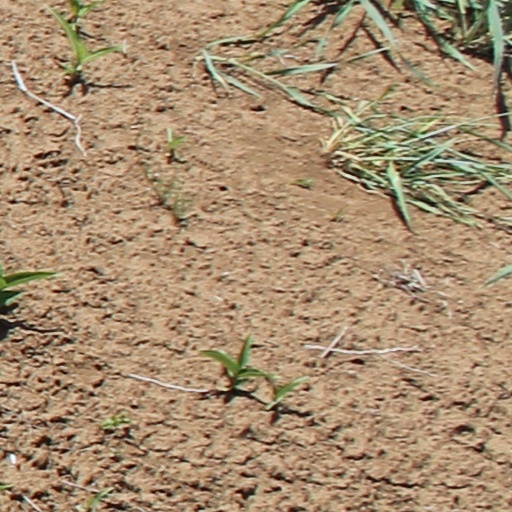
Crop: wheat